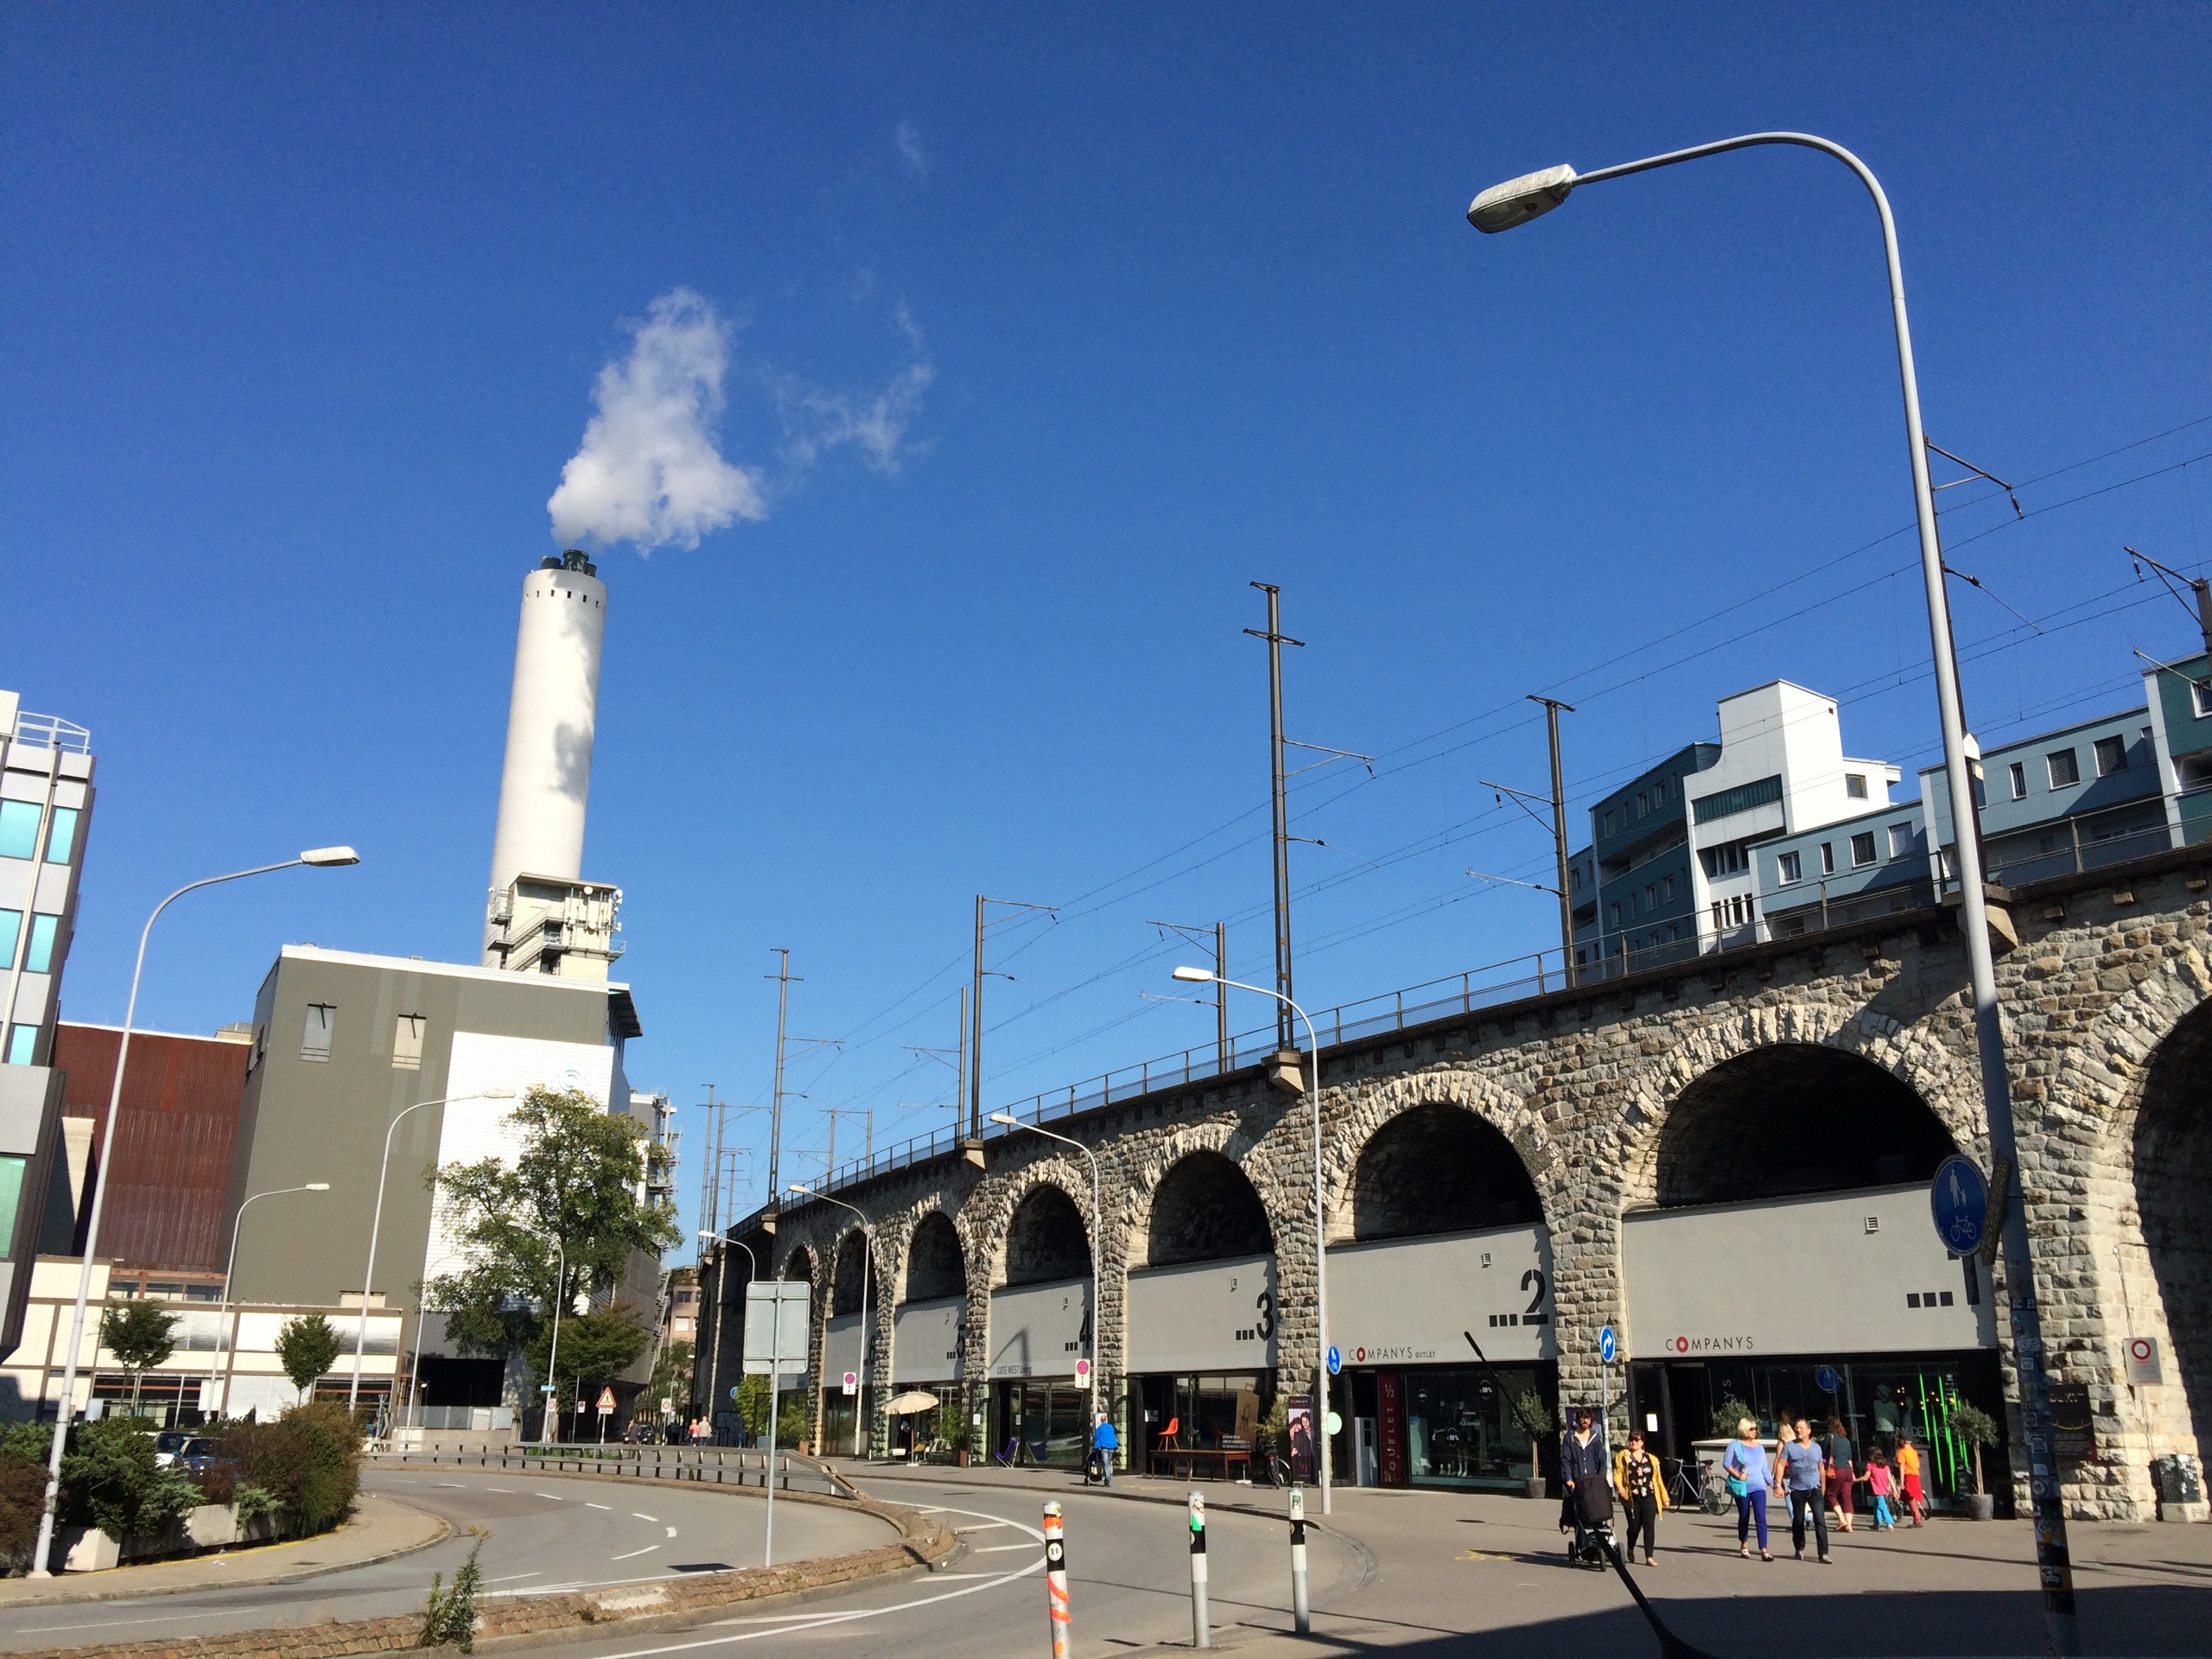
architecture, structure, boardwalk, road, bridge, city, overpass, walkway, cityscape, downtown, arch, plaza, landmark, tourism, lighting, stadium, zurich, town square, viaduct, human settlement, sport venue